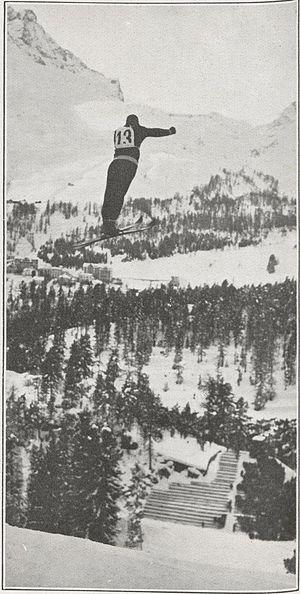
Kleber Balmat aux jeux olympiques 1928 à St Moritz
L'épreuve de combiné nordique aux Jeux olympiques d'hiver de 1928 s'est tenu les 17 et 18 février 1928 au Olympiaschanze.